Petlyakov Pe-8

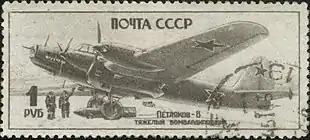
A Soviet stamp that reads "Post USSR / 1 Rub / Petlyakov-8 / Heavy bomber"

In 1940, six aircraft without engines were fitted with Mikulin AM-35A engines, while VVS officials evaluated both the Charomskiy ACh-30 and Charomskiy M-40 aircraft Diesel engines. At least nine Pe-8s were fitted with diesel engines in 1941, but neither the ACh-30 nor the M-40 were entirely satisfactory, despite greatly increasing the range of the aircraft. All surviving Pe-8s were re-engined with AM-35As by the end of 1941. Production continued slowly at Factory No. 124; most of the factory's resources were devoted to the higher-priority Petlyakov Pe-2, a successful light bomber. At this time, most of these aircraft, re-designated as the Pe-8 after Petlyakov was killed in a Pe-2 crash on 12 January 1942, were built with out-of-production AM-35A engines.